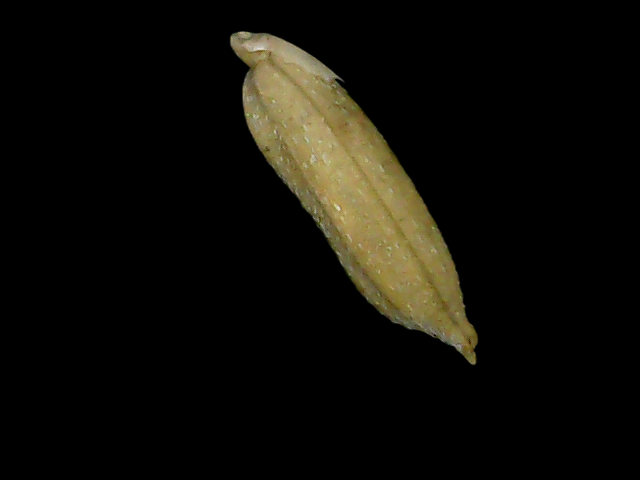
Rice variety: Bd49